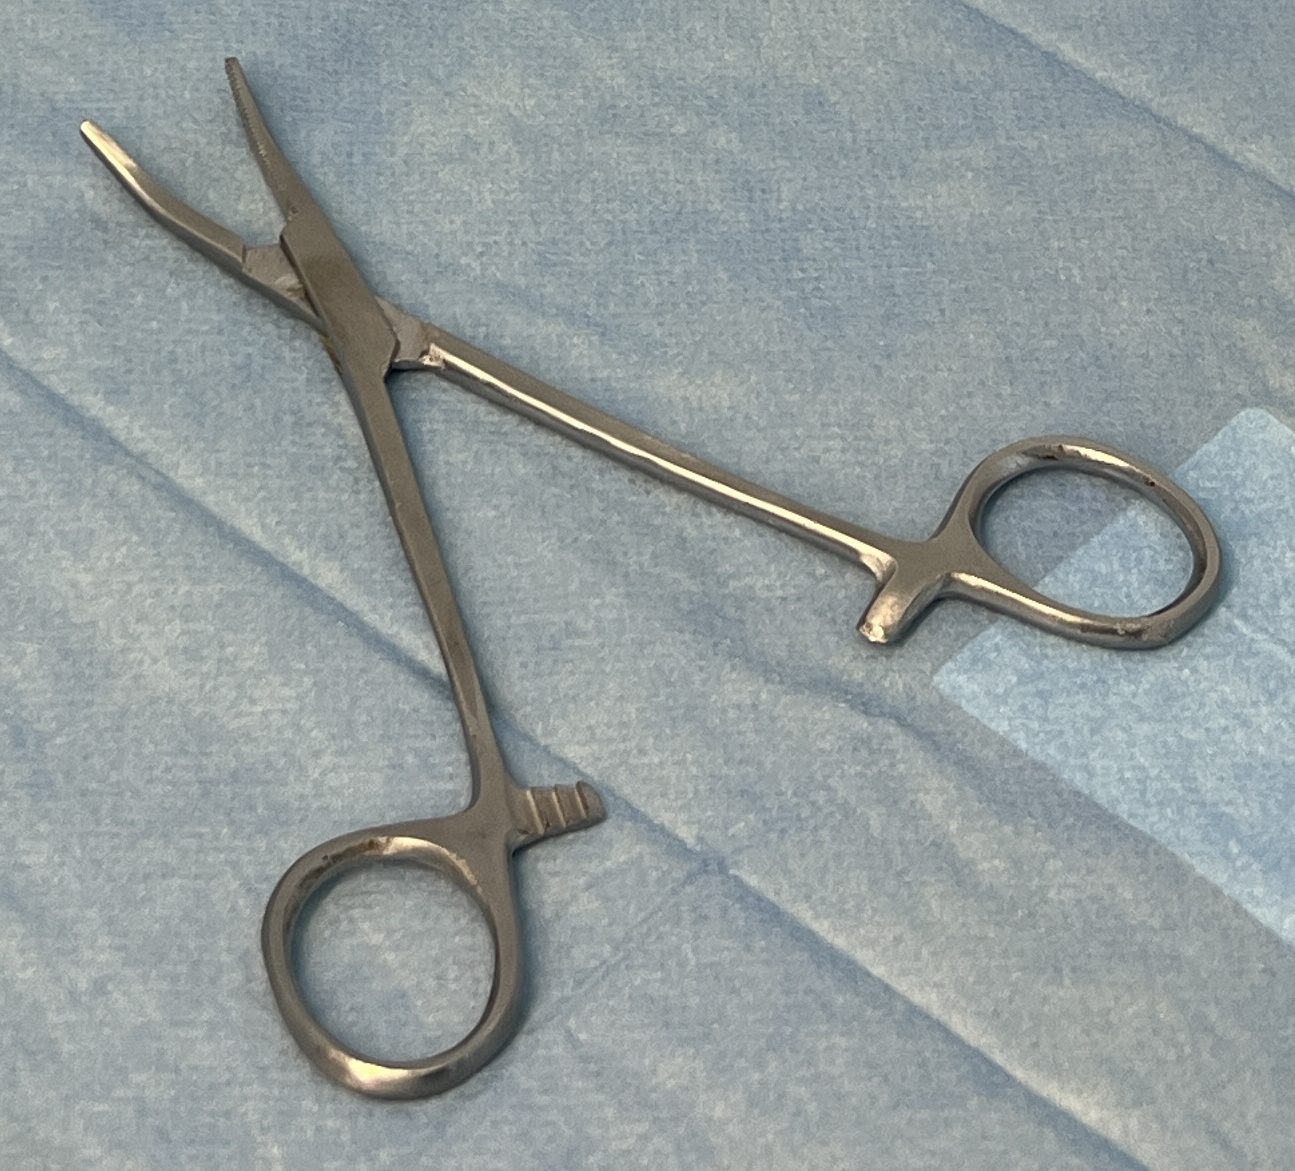
Hinged instrument state: open